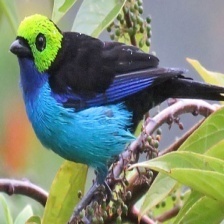
Species: PARADISE TANAGER
Scientific name: TANGARA CHILENSIS